Kanye Zone

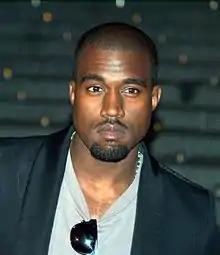
Kanye West in a jacket and a T-shirt with sunglasses hooked onto it

"Kanye Zone" was released on March 9, 2012 by Otter Spice Productions, and Michael Frederickson promoted it at the Game Developers Conference. Following its release, "Kanye Zone" reached the front page of the social news website Reddit, causing its creators to lose approximately US$700 after much traffic was driven to the website, and necessitating the compression of its contents; the next day, advertisements were added to the page. Although two million games had been played in under a month, the game was not very profitable, as the creators made only eight dollars off the game. The developers have since created a store selling various items adorned with a picture of the "zone", which Frederickson describes as "purple circles on everything".